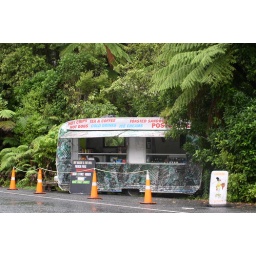
This guy ran a chip truck in the middle of the forest ...